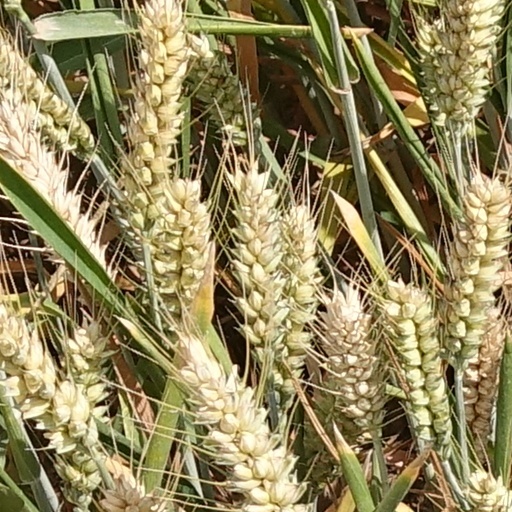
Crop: wheat